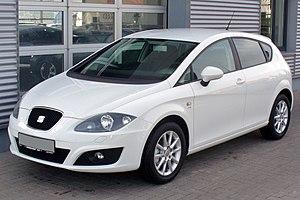
La León est une berline compacte du segment C produite par le constructeur automobile espagnol Seat à plus de 2,2 millions d'exemplaires depuis 1999 pour les trois premières générations, la quatrième étant lancée en 2020.